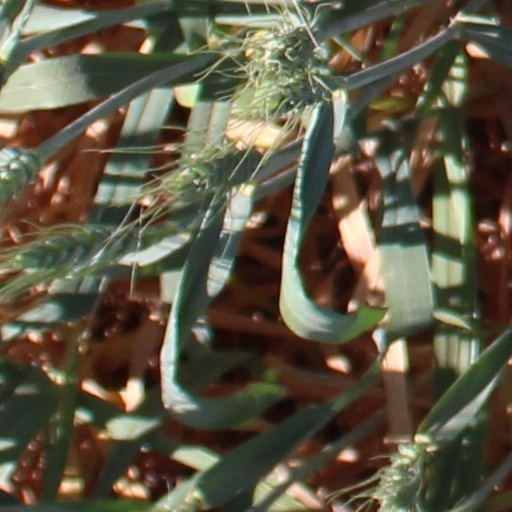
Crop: wheat